I Admit

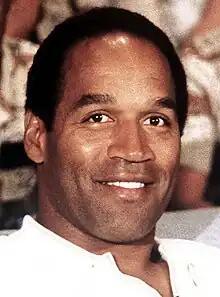
"I Admit" was compared to "If I Did It", a book by O. J. Simpson (pictured).

Several reviewers characterized "I Admit" as an act of trolling, since the name of the song overstates the magnitude of the admissions contained within the lyrics. Multiple critics noted similarities between this song and "If I Did It", a book by O. J. Simpson that contains a hypothetical description of the alleged murder in Simpson's murder case. Writing for "The Daily Beast", Stereo Williams described the song as "20 minutes of defensive rambling and R. Kelly nailing himself to a cross". Williams asserted that Kelly "paints himself as the victim: the victim of the media, of sycophants, of his childhood abuser, of his own illiteracy" while "baiting his critics with a number of shockingly brazen lyrical references to his behavior".